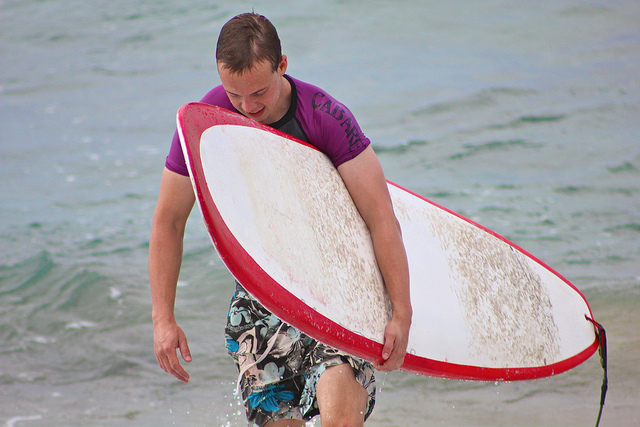
user: Given an image and a question. Answer the question in a short answer. Question: How much does the item the man is carrying usually weigh? Short Answer:
assistant: 20 pounds